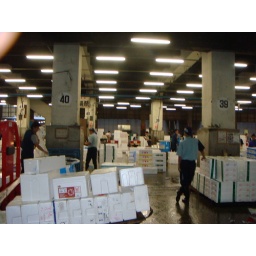
The unbelievable fish market in Tokyo -- like a beehive where the bees buzz around on little trucks